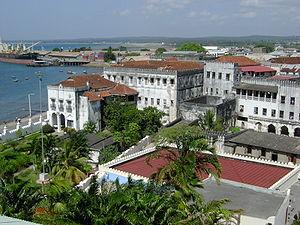
Cet article dresse une liste des villes tanzaniennes les plus peuplées.